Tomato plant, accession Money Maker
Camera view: tilt-top (135 deg); turntable rotation: 330 degrees
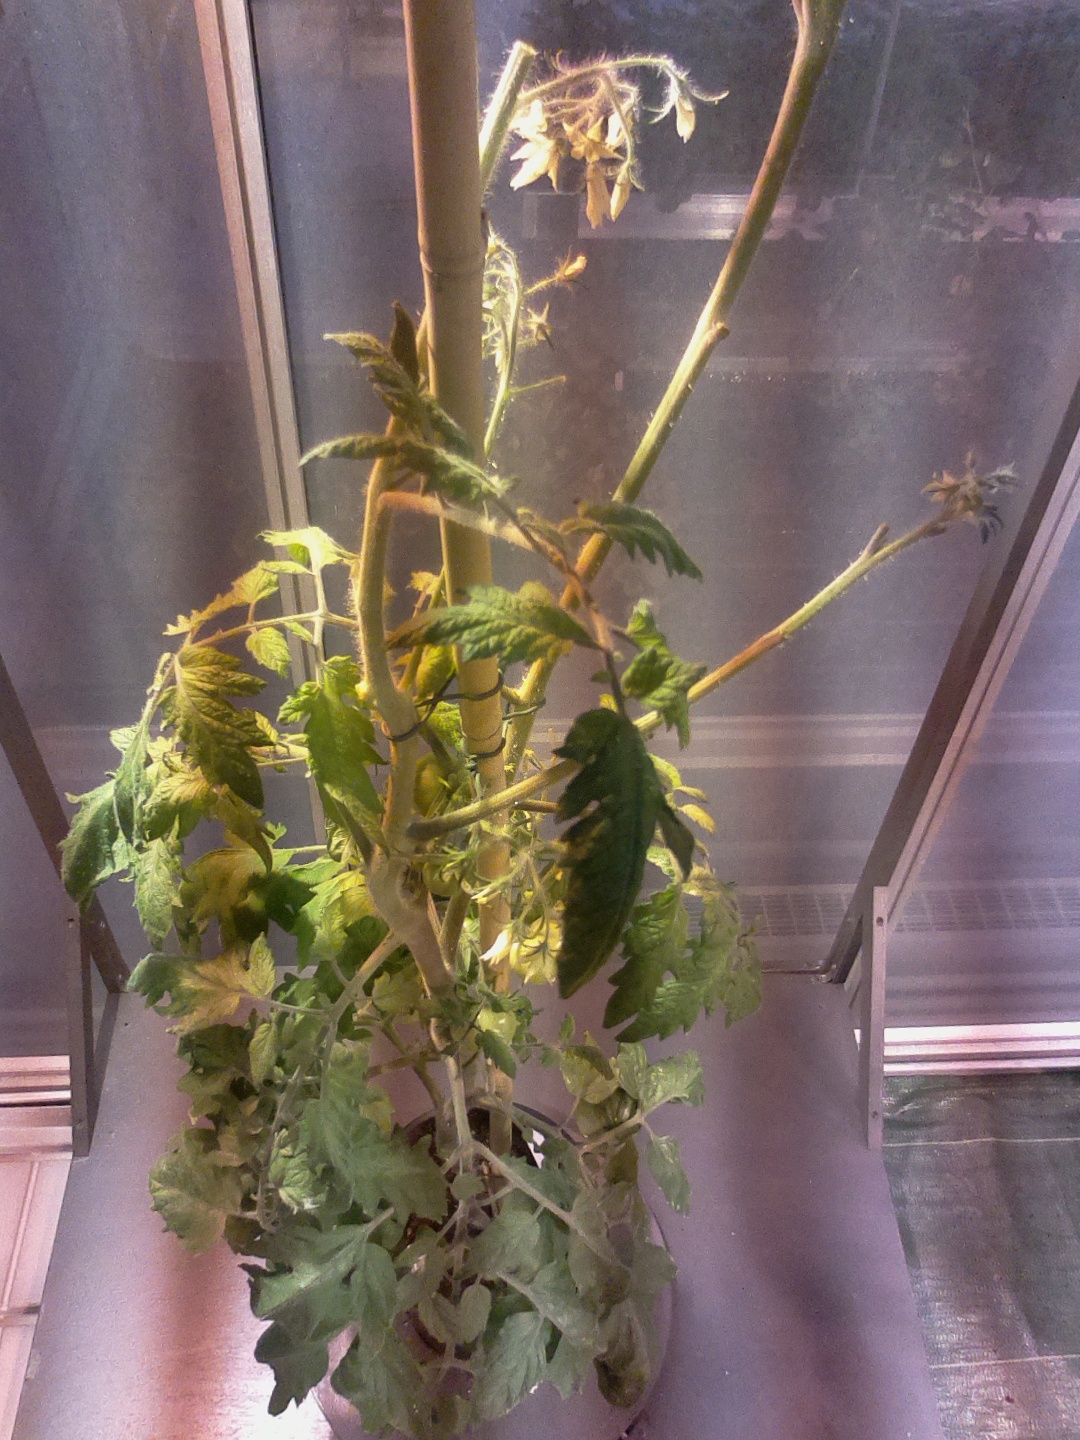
BBCH growth stage 74: 40%-50% of final fruit size